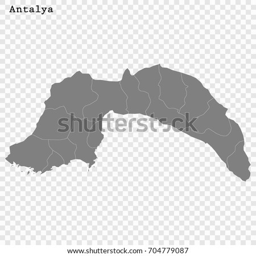
high quality map is a province with borders of the districts